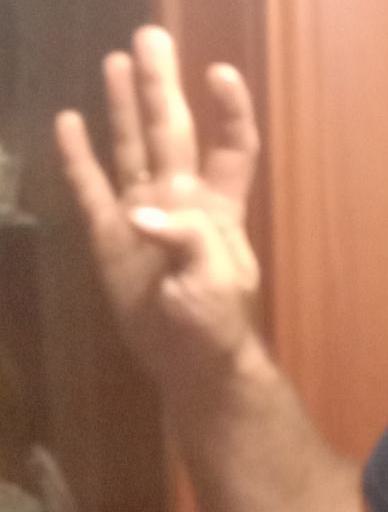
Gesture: four